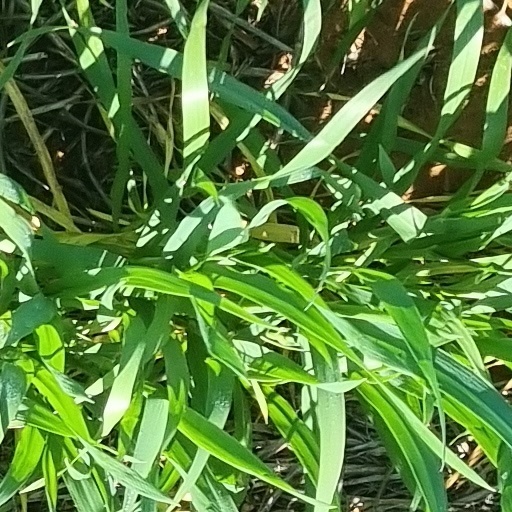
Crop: wheat